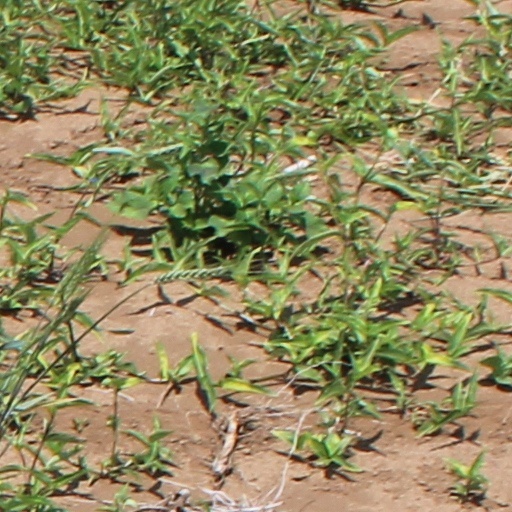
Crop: wheat